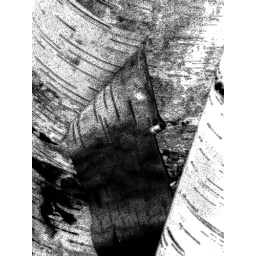
Peeling birch tree. Altered in Photoshop. Changed to black and white and then used ink splatter filter.